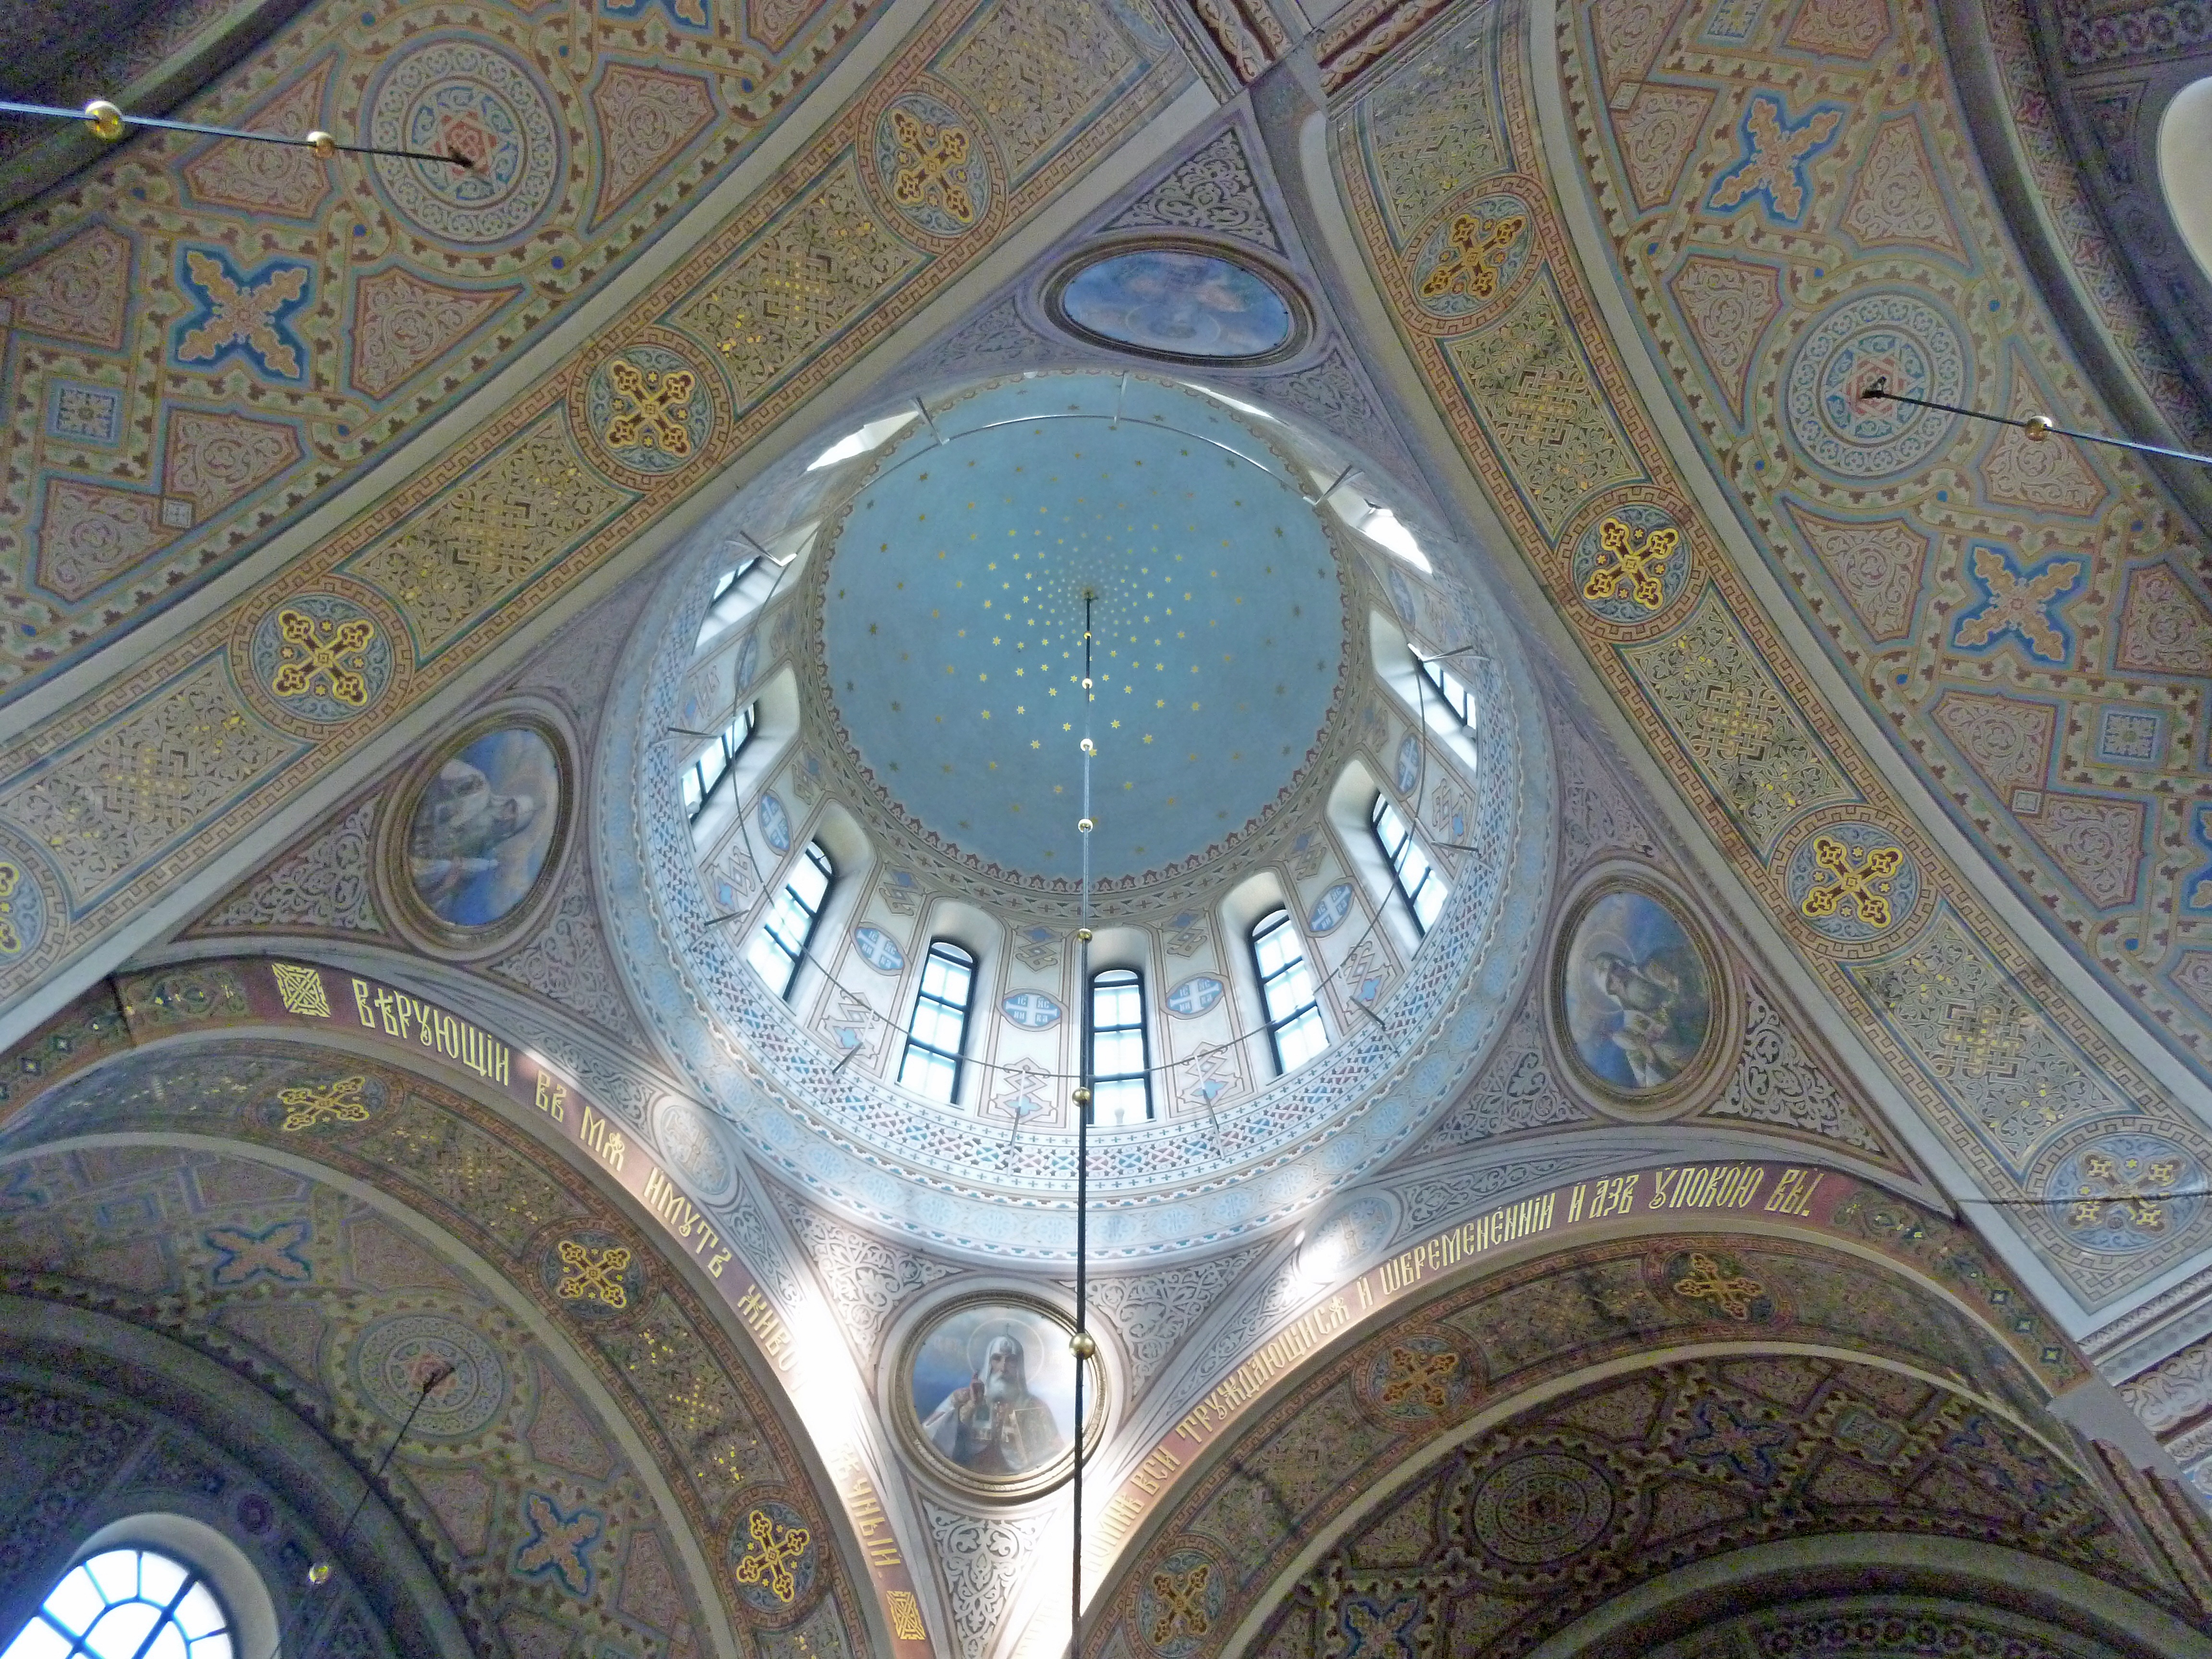
interior, church, place of worship, circle, symmetry, finland, helsinki, orthodox, vault, basilica, dome, dom, uspenski cathedral